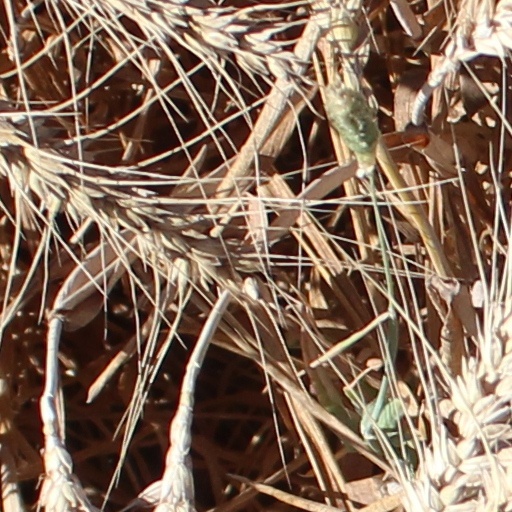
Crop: wheat